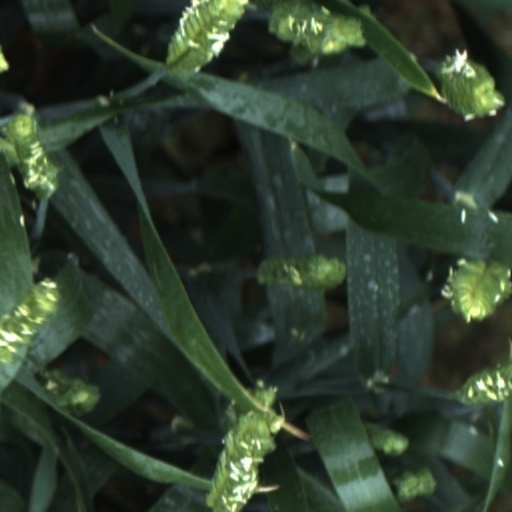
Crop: wheat